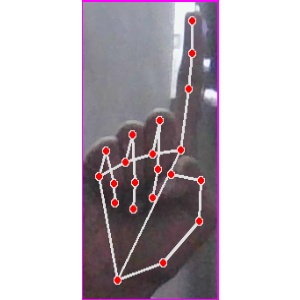
अक्षर: क